Pacific Motorway (Brisbane–Brunswick Heads)

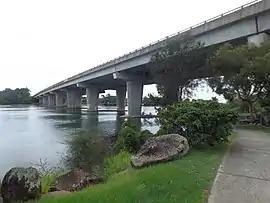
Barneys Point Bridge over the Tweed River, 2017

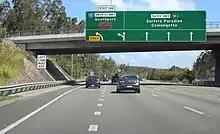
Pacific Motorway southbound at the Smith Street Motorway exit at Gaven.

The NSW section of the Pacific Motorway to is part of the Pacific Highway upgrade from the Queensland border to West Ballina. It was renamed to Pacific Motorway from Pacific Highway in February 2013.